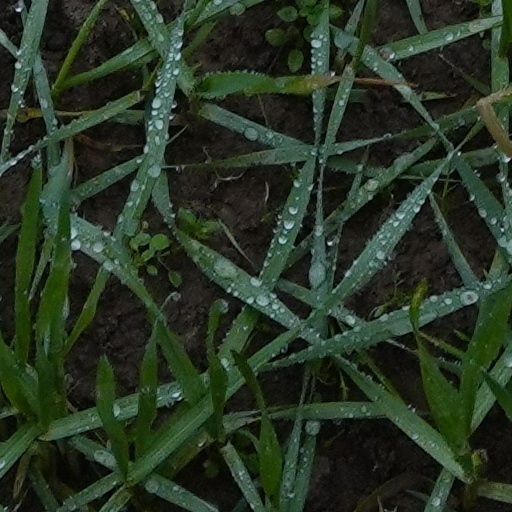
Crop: wheat